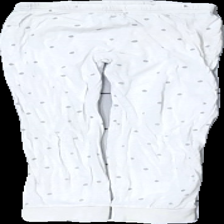
View: front
Type: Tights
Category: Children
Brand: Kappahl
Colors: White, Grey
Material: 100% bomull
Pattern: Dots
Cut: Tight
Size: 110
Season: All
Holes: Major
Damage: flera hål
Damage location: middle center
Damage 2: stora hål
Damage 2 location: middle left
Damage 3: små hål
Damage 3 location: middle right
Price range: <50
Recommended usage: Energy recovery
Description: tights med prick mönster